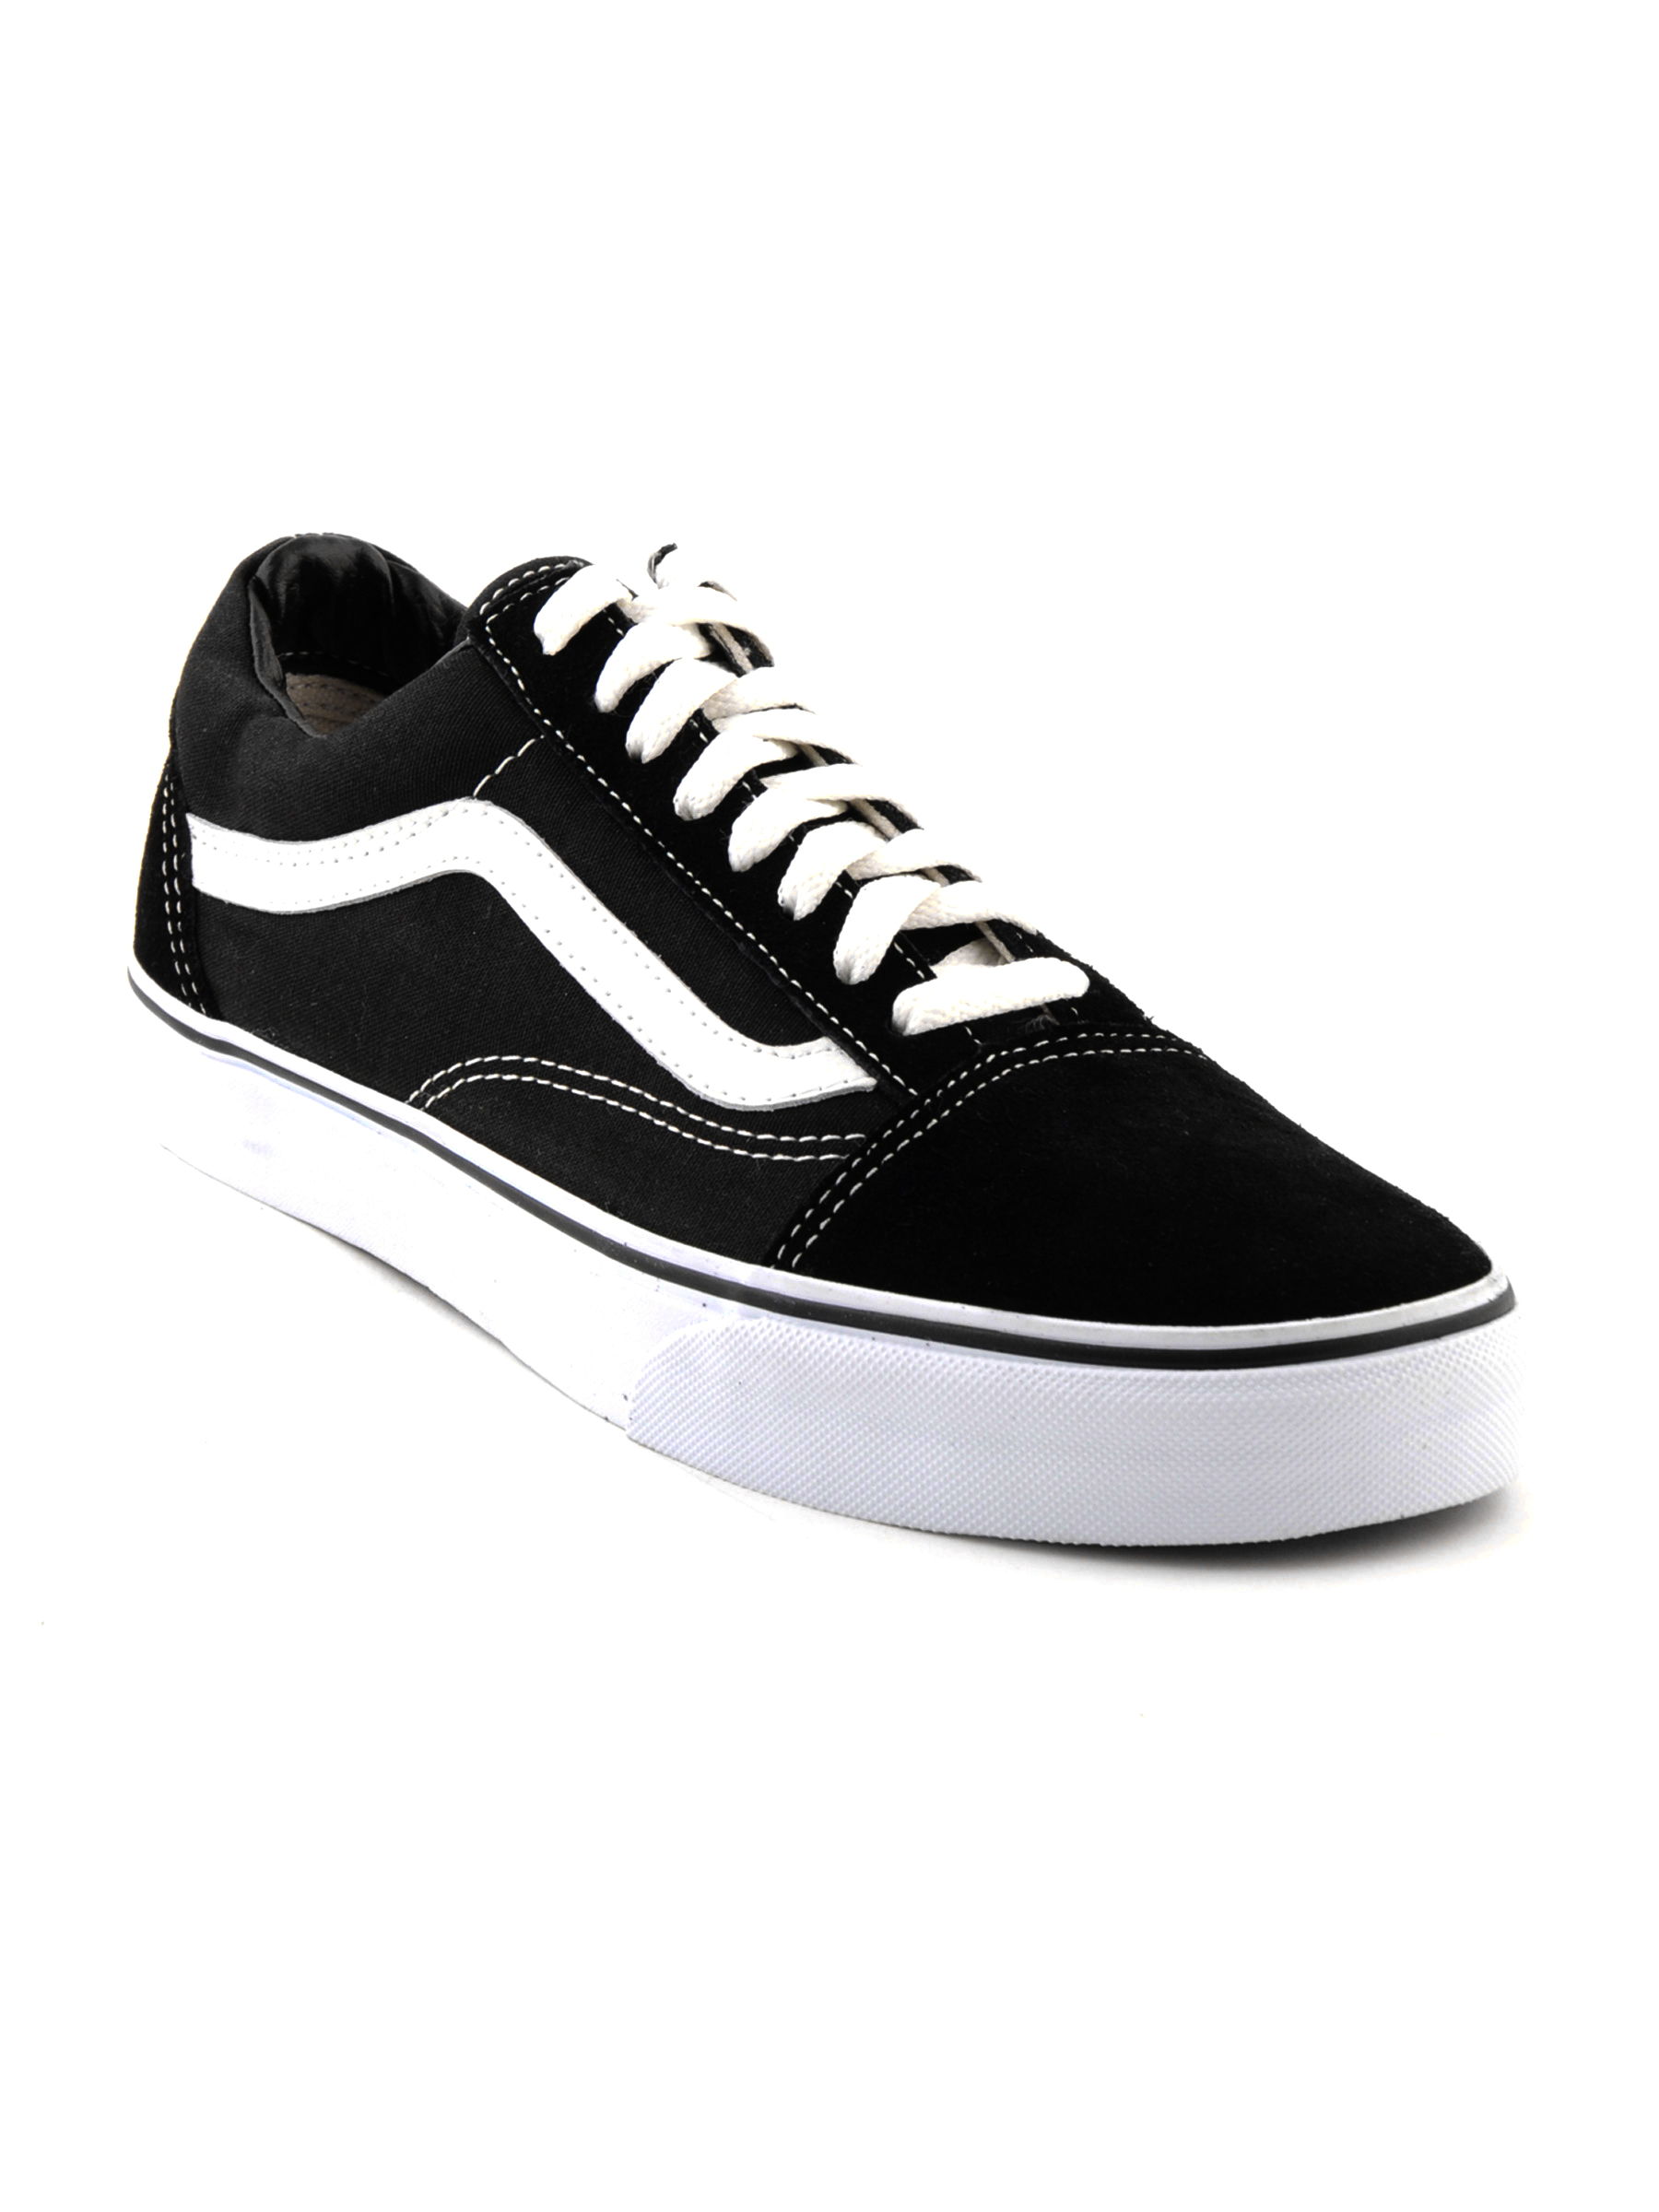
Vans Men Old Skool Black Casual Shoes
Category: Footwear / Shoes / Casual Shoes
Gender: Men
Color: Black
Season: Fall 2011
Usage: Casual